Allomothering

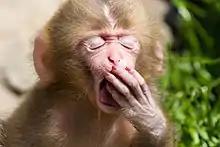
Japanese macaque ("Macaca fuscata") mothers restrict other females from handling infants

The term allomother first appeared in a sociobiological analysis of reproductive strategies among langur monkeys and referred to group members other than the mother who share care of infants. Allomothering turns out to be common across the primate order and occurs in vervets, cebus monkeys, squirrel monkeys, various macaques, New World monkeys and prosimians as female or male group members assist the mother by carrying or guarding infants from predators, and in some New World monkeys such as tamarins and marmosets, helping to provision them.